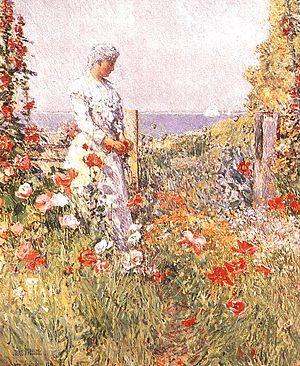
Celia Laighton Thaxter est une poétesse et auteure américaine. Pendant une grande partie de sa vie, elle habite avec son père sur les Îles de Shoals dans l'hôtel Appledore. Son enfance et son désir de devenir écrivaine sont détaillés dans son autobiographie et dans son livre intitulé Among the Isles of Shoals. Parmi ses poèmes les plus connus se trouvent « The Burgomaster Gull », « Landlocked », « Milking », « The Great White Owl », « The Kingfisher », et « The Sandpiper ».
Frederick Childe Hassam, né le 17 octobre 1859 à Dorchester, Massachusetts et mort le 27 août 1935 à East Hampton, New York, est un peintre impressionniste américain du XIXᵉ – XXᵉ siècles. Il était membre des Ten American Painters.